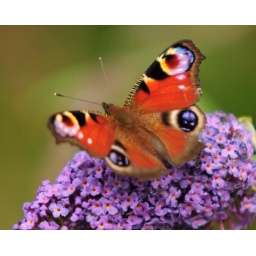
Some sort of butterfly on a plant in my garden.